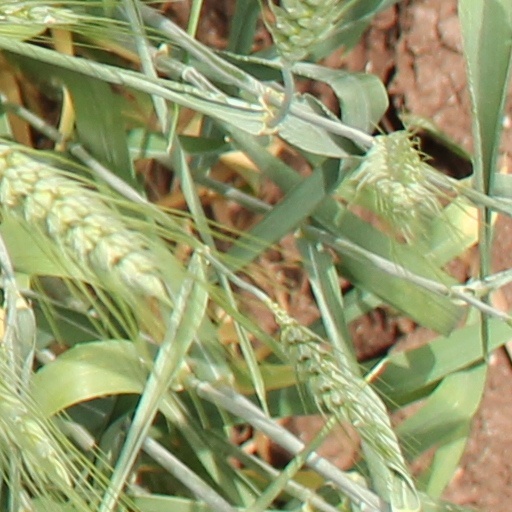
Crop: wheat